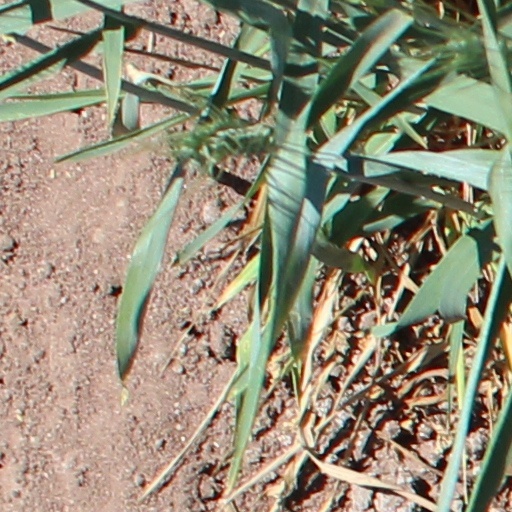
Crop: wheat